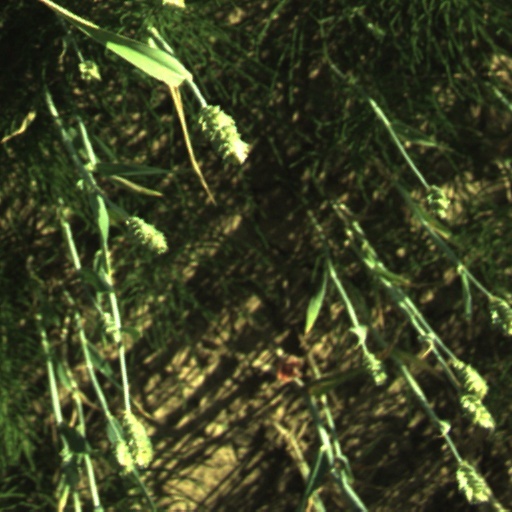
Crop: wheat